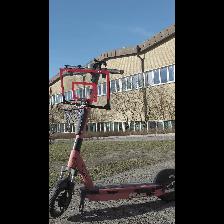
Label: NonHuman